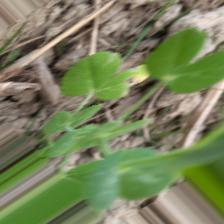
Label: Normal